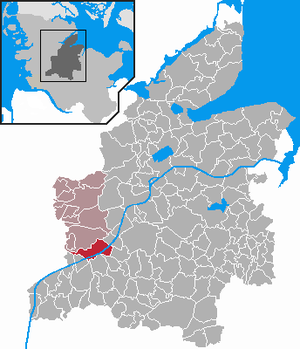
Breiholz
Kort
Breiholz er en kommune og en by i det nordlige Tyskland, beliggende i Amt Hohner Harde i den vestlige del af Kreis Rendsborg-Egernførde. Kreis Rendsborg-Egernførde ligger i den centrale del af delstaten Slesvig-Holsten.